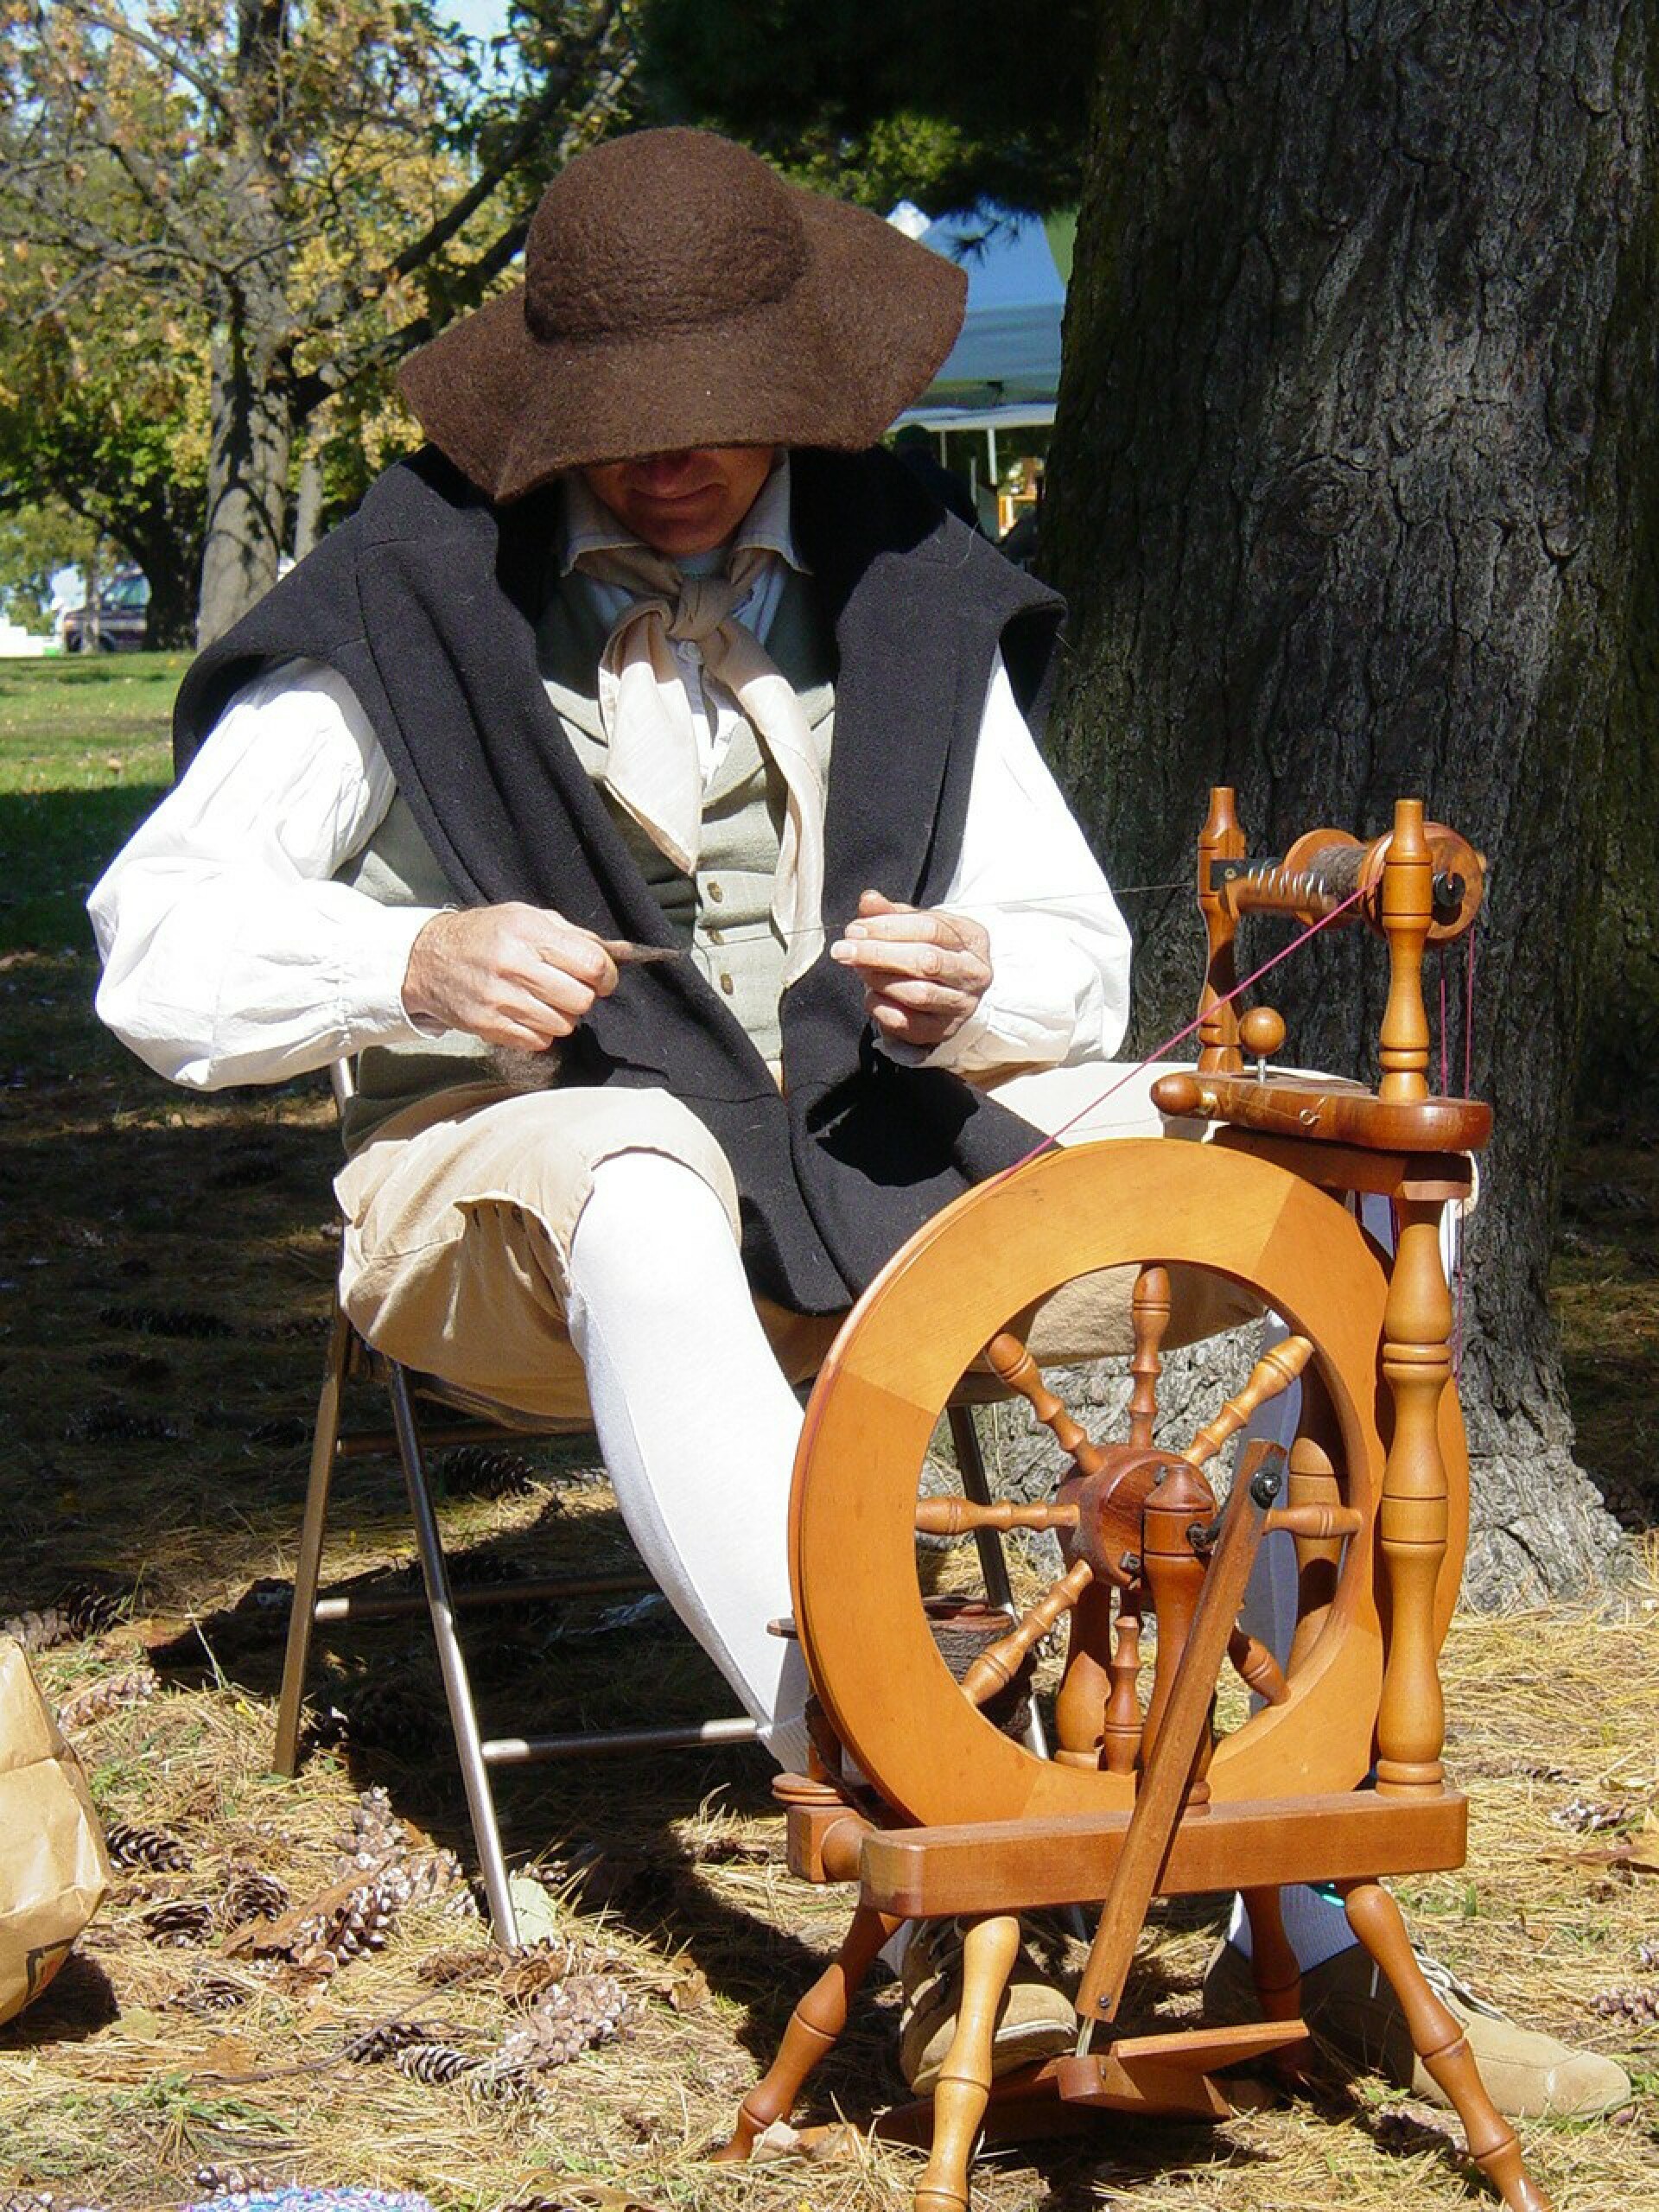
man, tree, plant, old, recreation, sitting, america, spinning, historic, furniture, linen, wool, heritage, historical, spin, colonial, human behavior